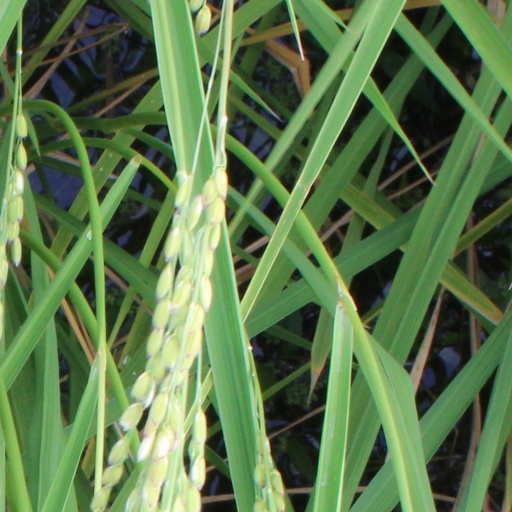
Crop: rice